Northbrook Lodge

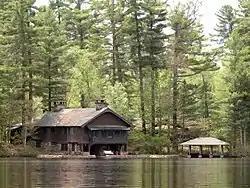

Northbrook Lodge on Osgood Pond is a historic camp located within the Adirondack Forest Preserve in Paul Smiths in Franklin County, New York. The camp complex was built by noted great camp builder Benjamin A. Muncil for Canadian Senator Wilfrid Laurier McDougald Construction took circa 1925. Contributing resources in the camp complex include a small stone electrical building; covered canoe slips; pumphouse; stone bridge; guideboat house; tennis cottage and court; dining room; kitchen; breezeway; library; shuffleboard court; Marcy cabin; boathouse; Gabriels cabin; Main cabin; Whiteface cabin; and Fairfield / staff house. The buildings exhibit American Craftsman style architectural influences. Northbrook Lodge was operate as a summer resort until 2009 and is now privately owned.